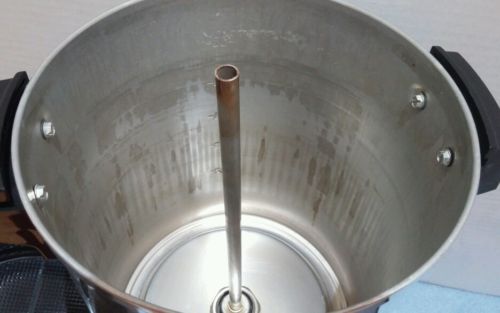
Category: coffee maker